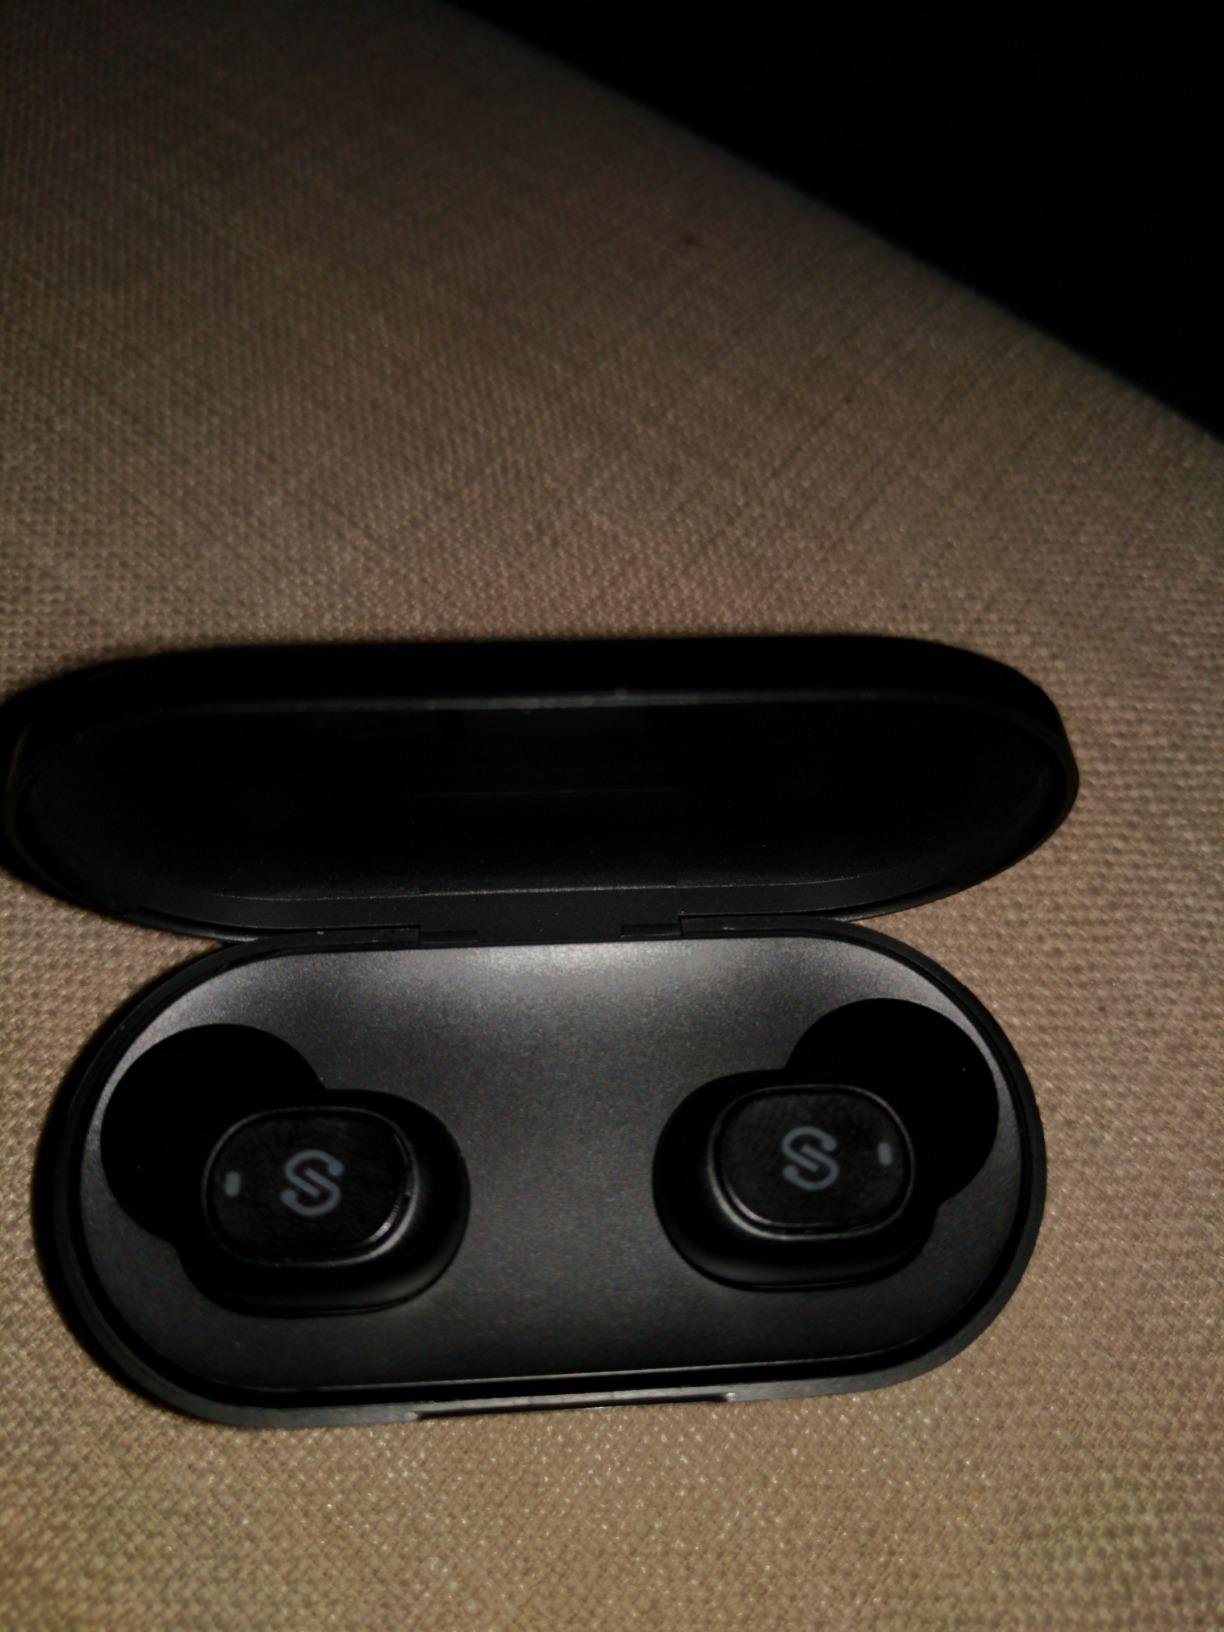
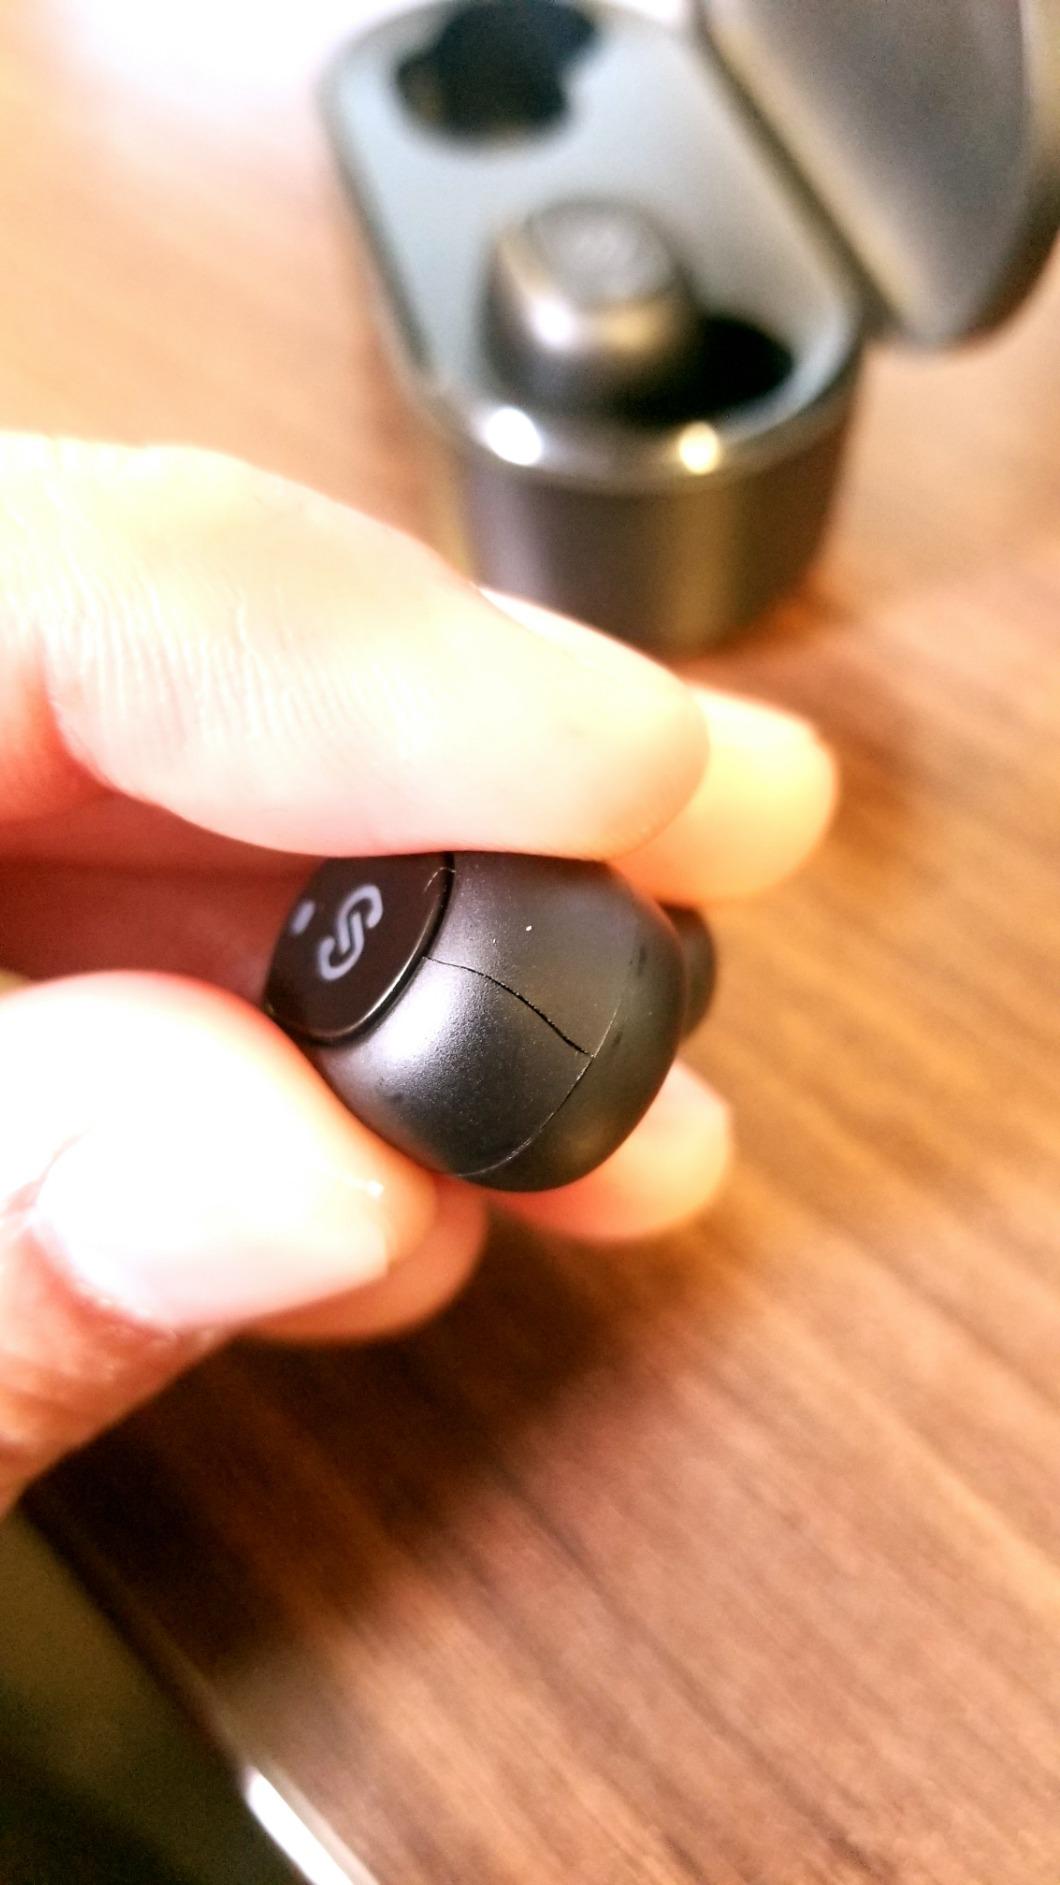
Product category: earbuds
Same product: yes